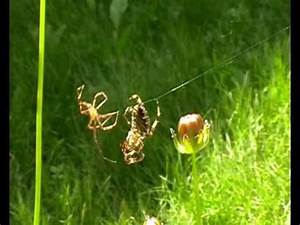
Label: spider